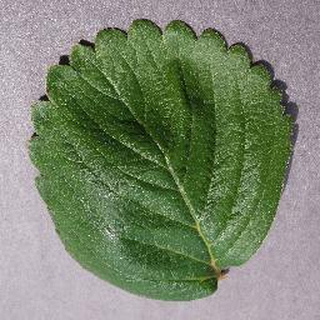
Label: healthy_strawberry